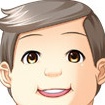
Portrait style: Anime Portrait